Coslada Central (Madrid Metro)

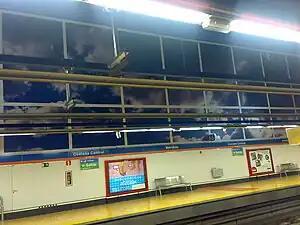

Coslada Central ("Central Coslada") is a station on Line 7 of the Madrid Metro. It is located in fare Zone B1. The station offers access to Cercanías Madrid via Coslada railway station.